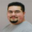
Label: man